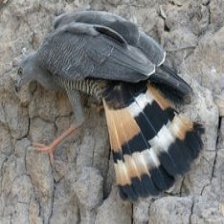
Species: CRANE HAWK
Scientific name: GERANOSPIZA CAERULESCENS